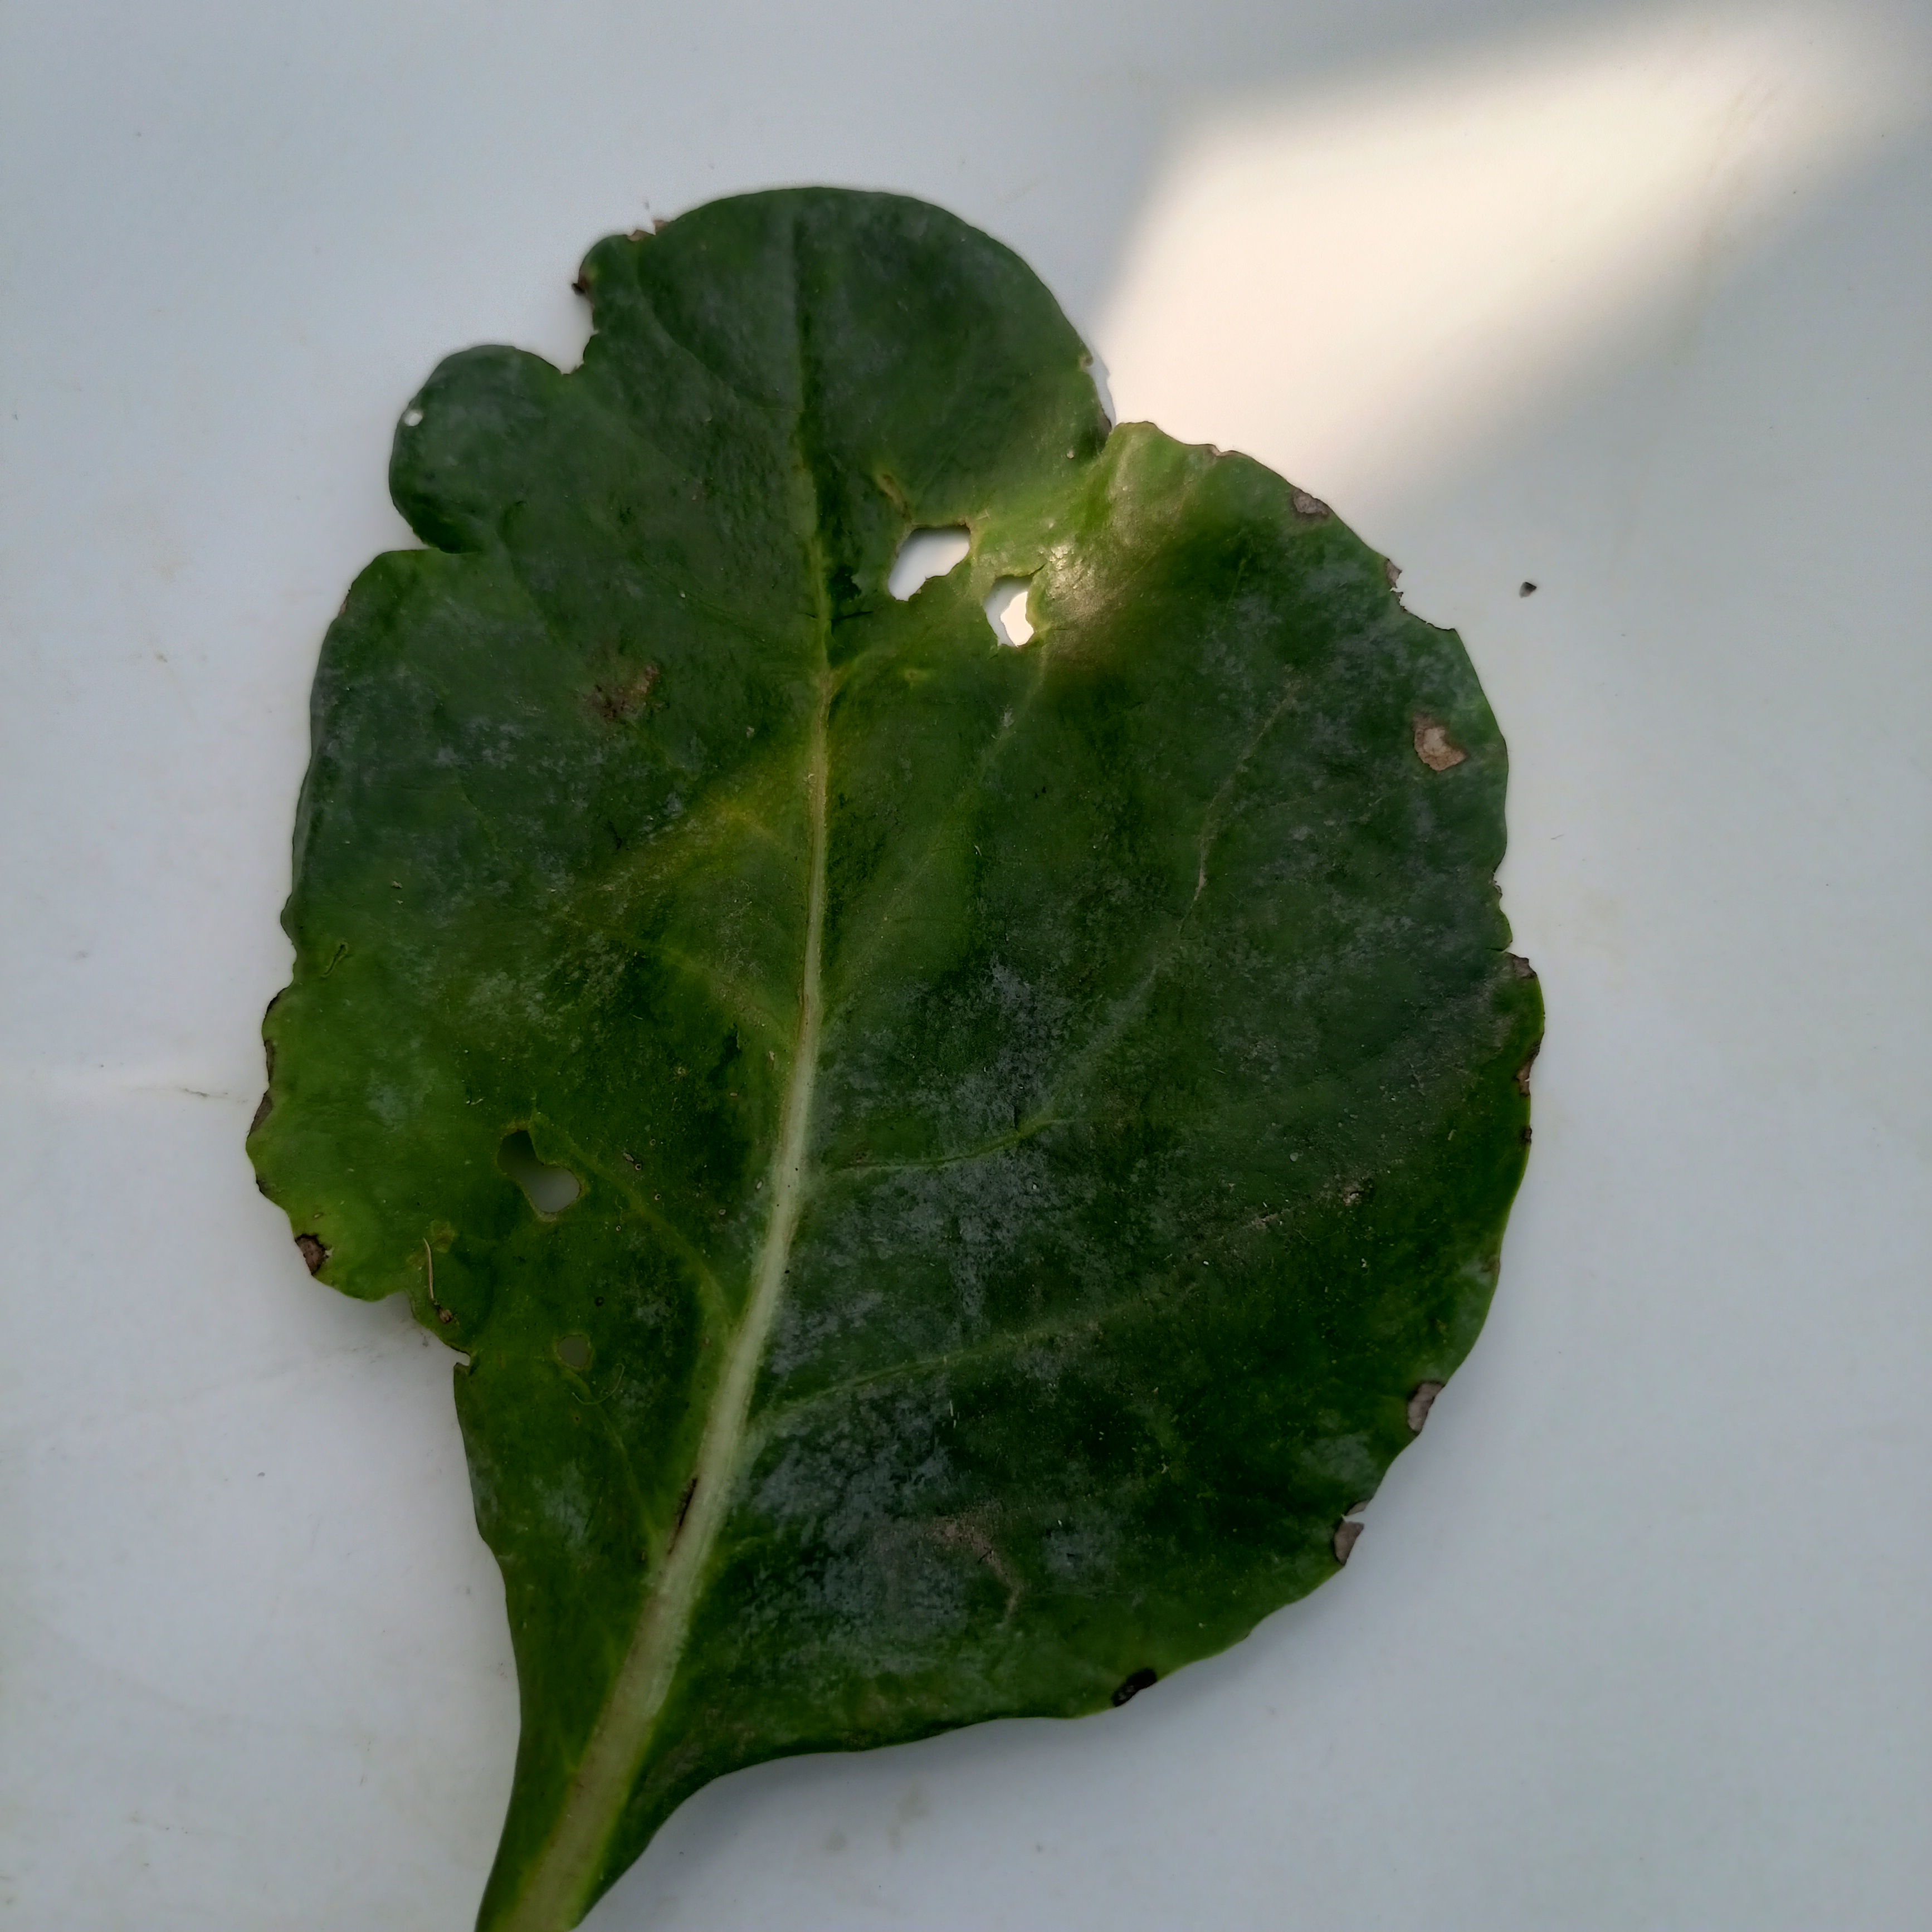
Label: Insect Hole